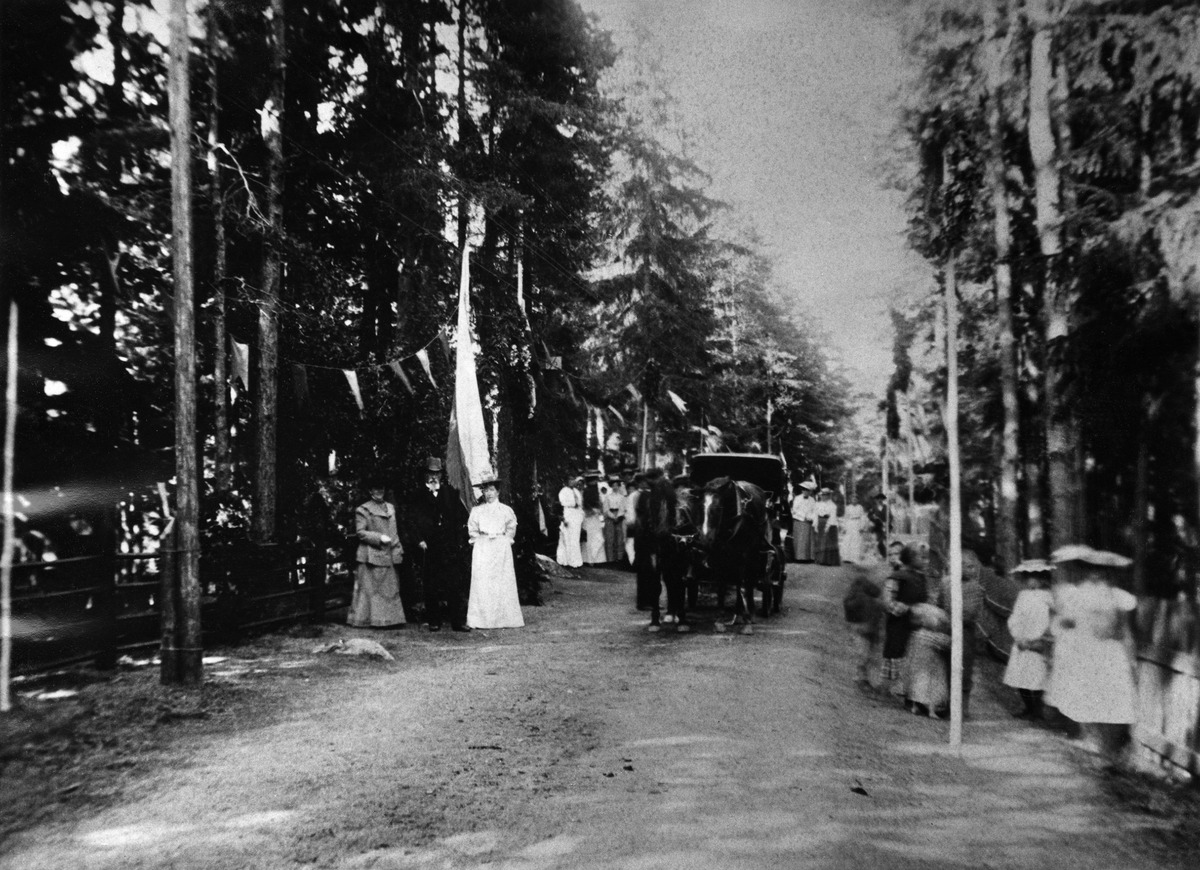
Leo Mechelin palaamassa maanpaosta omistamaansa Löyttymäen kartanoon Janakkalassa joulukuussa 1904
sisällön kuvaus: Leo Mechelin palaamassa maanpaosta omistamaansa Löyttymäen kartanoon Janakkalassa joulukuussa 1904. mustavalkoinen
Ajankohta: kuvausaika 190412
Paikka: Suomi, Uusimaa, Helsinki, Janakkala, Löyttymäki
Aiheet: Mechelin, Leopold Henrik Stanislaus, sortovuodet, isänmaallisuus, valtiopäivät, senaattorit, hevosajoneuvot, rattaat, naisten puvut, lasten vaatteet, liput, viirit